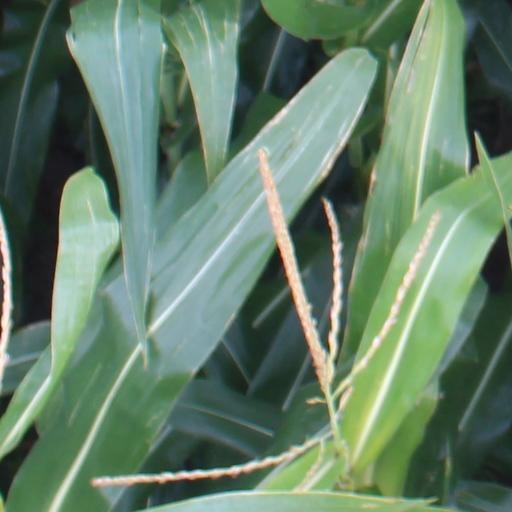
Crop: maize; corn